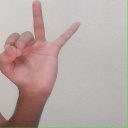
अक्षर: ण